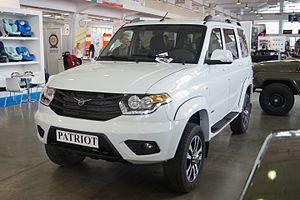
Le UAZ Patriot est un 4x4 produit depuis 2005 par le constructeur russe UAZ.